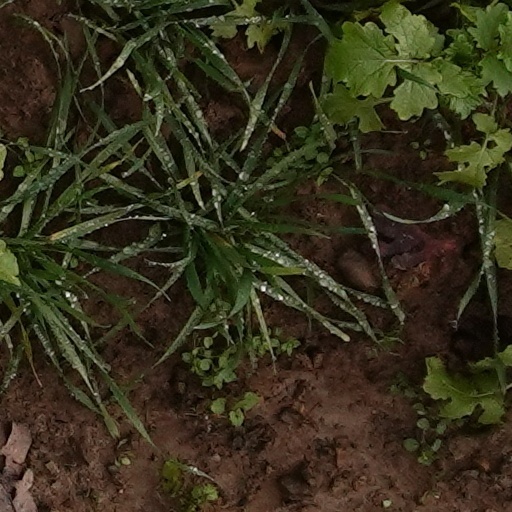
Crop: wheat